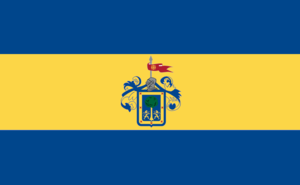
Guadalajara est la capitale de l'État de Jalisco au Mexique. Elle est située à 540 km à l'ouest-nord-ouest de la capitale Mexico D. F. Elle est située dans la vallée d'Atemajac, à 1 561 m au-dessus du niveau de la mer, à proximité du lac de Chapala.
Cielo rojo est une telenovela mexicaine diffusée en 2011-2012 sur Azteca 13.
Ceci est une liste des drapeaux utilisés en Mexique. Pour plus d'informations sur le drapeau national, voir l'article drapeau du Mexique.